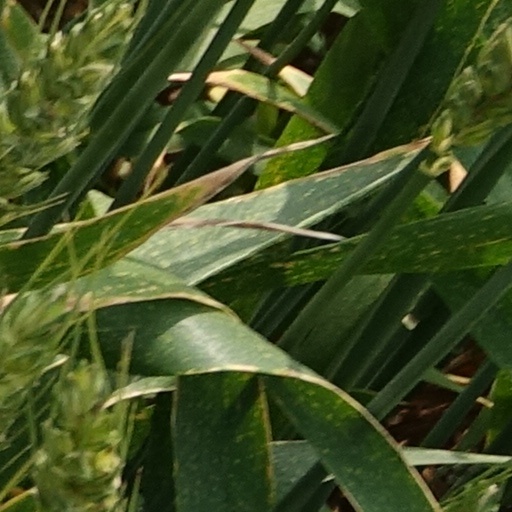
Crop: wheat